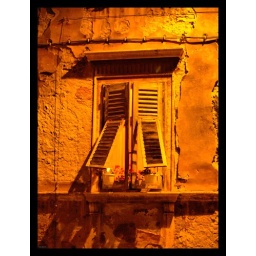
This window in an old house in Pula really gave me a comforting feeling. Title by Travis.